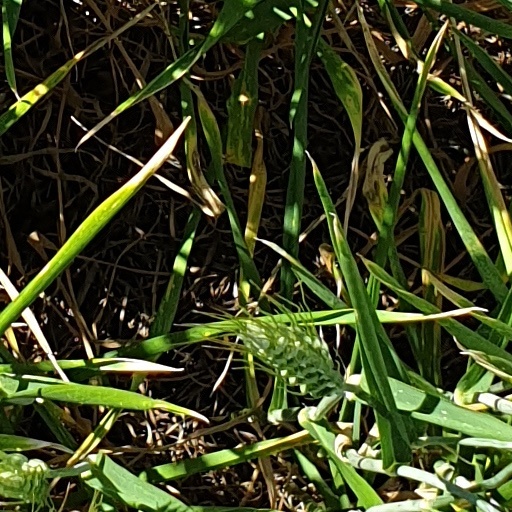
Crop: wheat